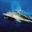
Label: dolphin